Browning A-Bolt

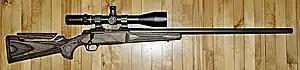
Browning A-Bolt Target .223 Rem with Millett scope

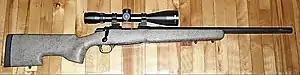
Browning A-Bolt TCT Varmint .308 Win with Bushnell scope

The A-Bolt rifle has many variations, yet most are small differences such as different barrel lengths and caliber.